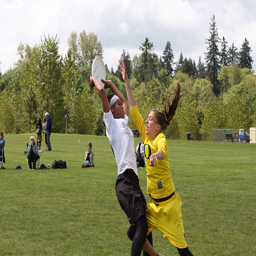
Two girls at a frisbee sporting event with onlookers.
Two women trying to compete for a Frisbee during a game.
One girl defends another while playing ultimate frisbee
One girls is holding a frisbee, another girl is trying to get it.
Two girls fighting over catching a frisbee in a field.